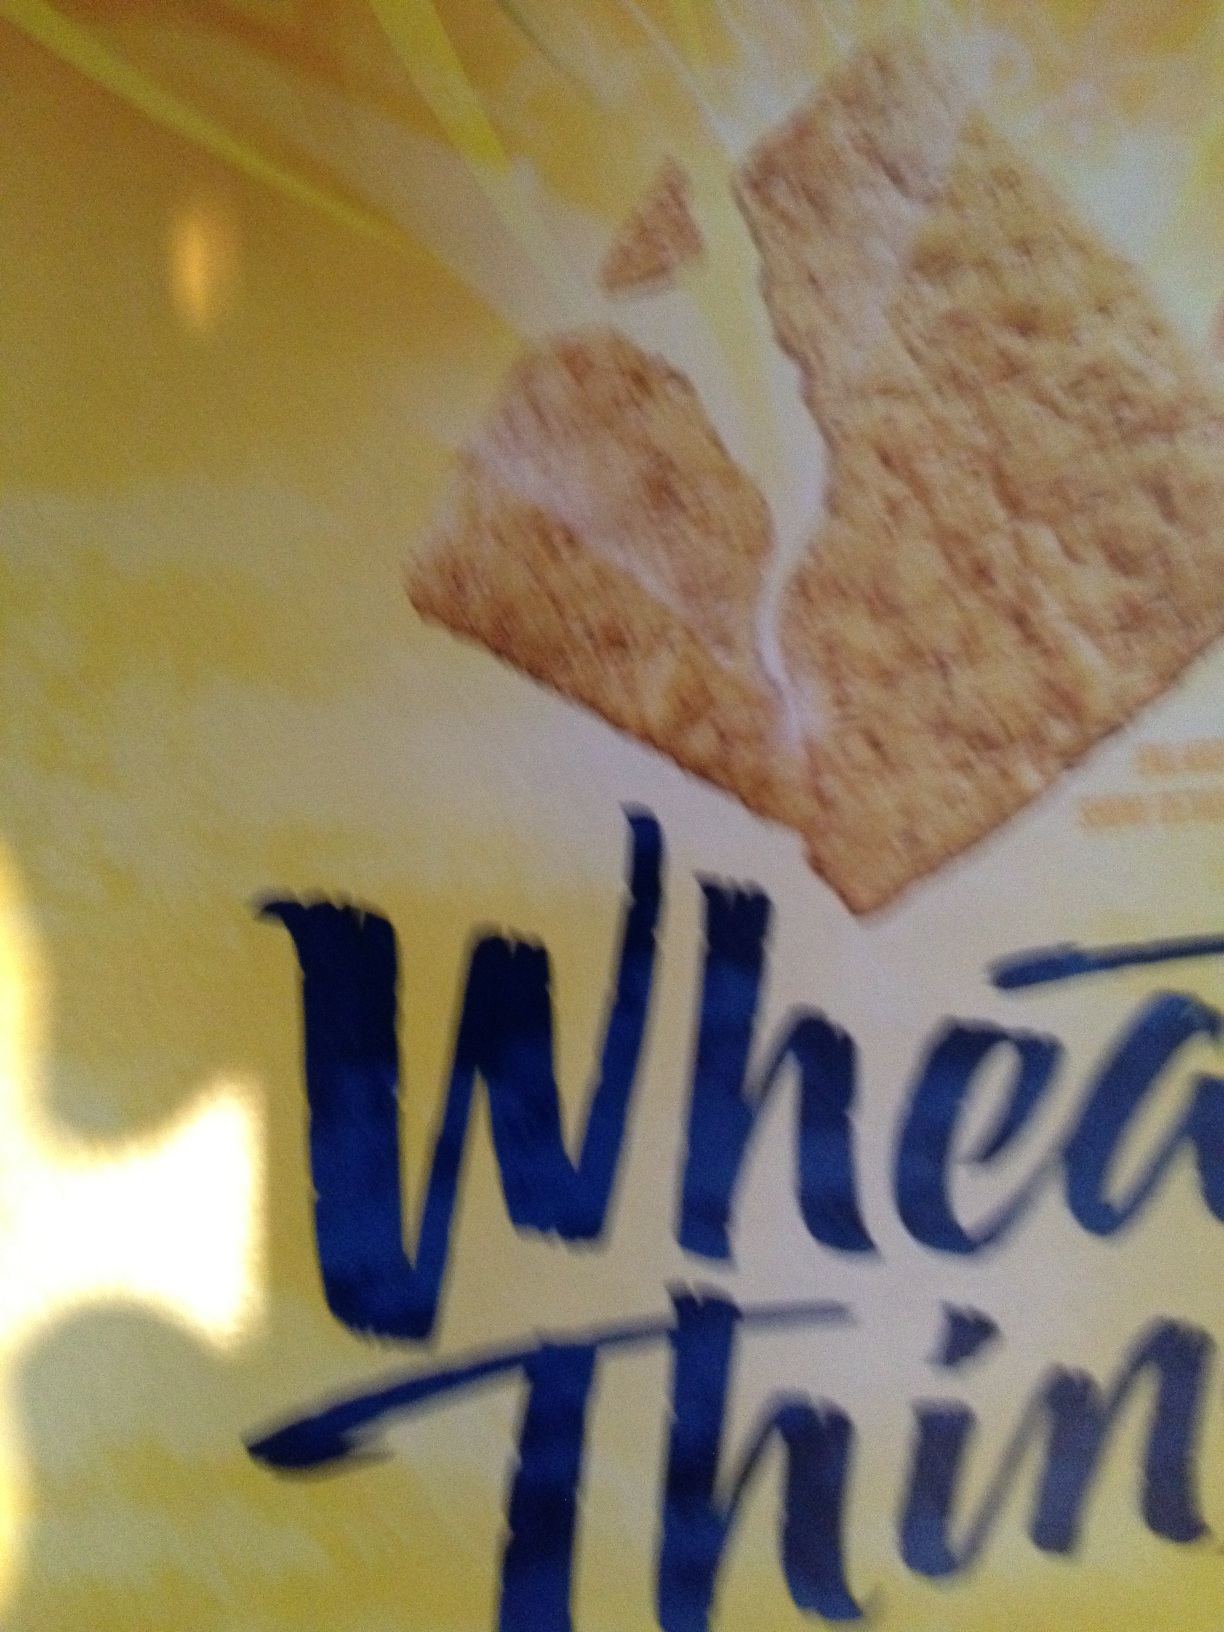Question: What is this?
Answer: wheat thins